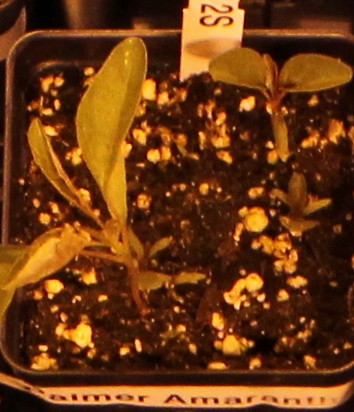
Label: Palmer Amaranth